Amadeus Pok

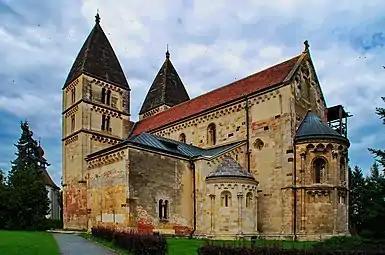
The parish church of Ják, consecrated by Amadeus Pok in 1256

The Peace of Pressburg, which was signed on 1 May 1254 and ceded Styria to Hungary, ended the war situation in the region, which lasted more than a decade, thus Amadeus could start his episcopate under calm and relatively peaceful conditions. In the territory of his diocese and the northwestern part of Transdanubia, Amadeus took part in that process, when Béla IV set up special commissions which revised all royal charters of land grants made after 1196. During the implementation of Béla's land reform in the first half of the 1250s, Amadeus frequently acted as co-judge in various lawsuits and border determinations in his diocese, alongside secular barons and his deputy, the archdeacon of Rábaköz. During his activity, Amadeus recovered several landholdings and estates for the Crown. He restored law and administration in the region, which had collapsed after the Mongol invasion and the subsequent Austrian and Bohemian raids. For his advice, Béla IV settled the customs and port duties in Győr and the surrounding area (for instance, Abda and Füzitő), and restored the right to hold markets to Széplak, which was owned by the "gens" Osl before Lawrence Aba, the "ispán" of Sopron County arbitrarily moved the privilege to his own nearby estate Hegykő. Amadeus consecrated the parish church of Ják in 1256, today the most complete Romanesque cathedral in Hungary. Beside Amadeus, Abbot Favus of Pannonhalma and "comes" Abraham also participated in the process, after being present at the scene as judges. The internal peace had broken, when the Styrian noblemen rose up in rebellion against the Hungarian rule in 1258, which caused a war between Béla and Ottokar until 1260.